Friendship Baptist Church (Pasadena, California)

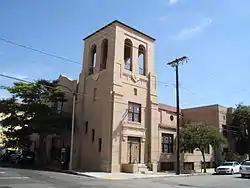

Friendship Baptist Church is a Baptist church in Pasadena, California. The oldest black Baptist church in Pasadena, the church was built in 1925 to serve a congregation founded in 1893. The church was designed by Norman F. Marsh in the Spanish Colonial Revival style. Its design includes a tower, a bell-gable, a tile roof, and stained-glass windows. It was listed in the National Register of Historic Places on November 20, 1978.